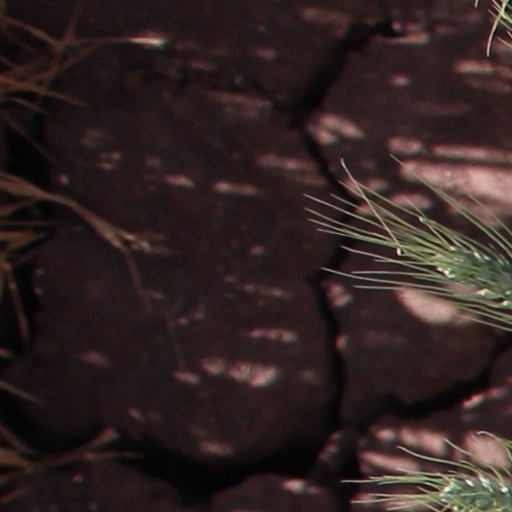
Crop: wheat